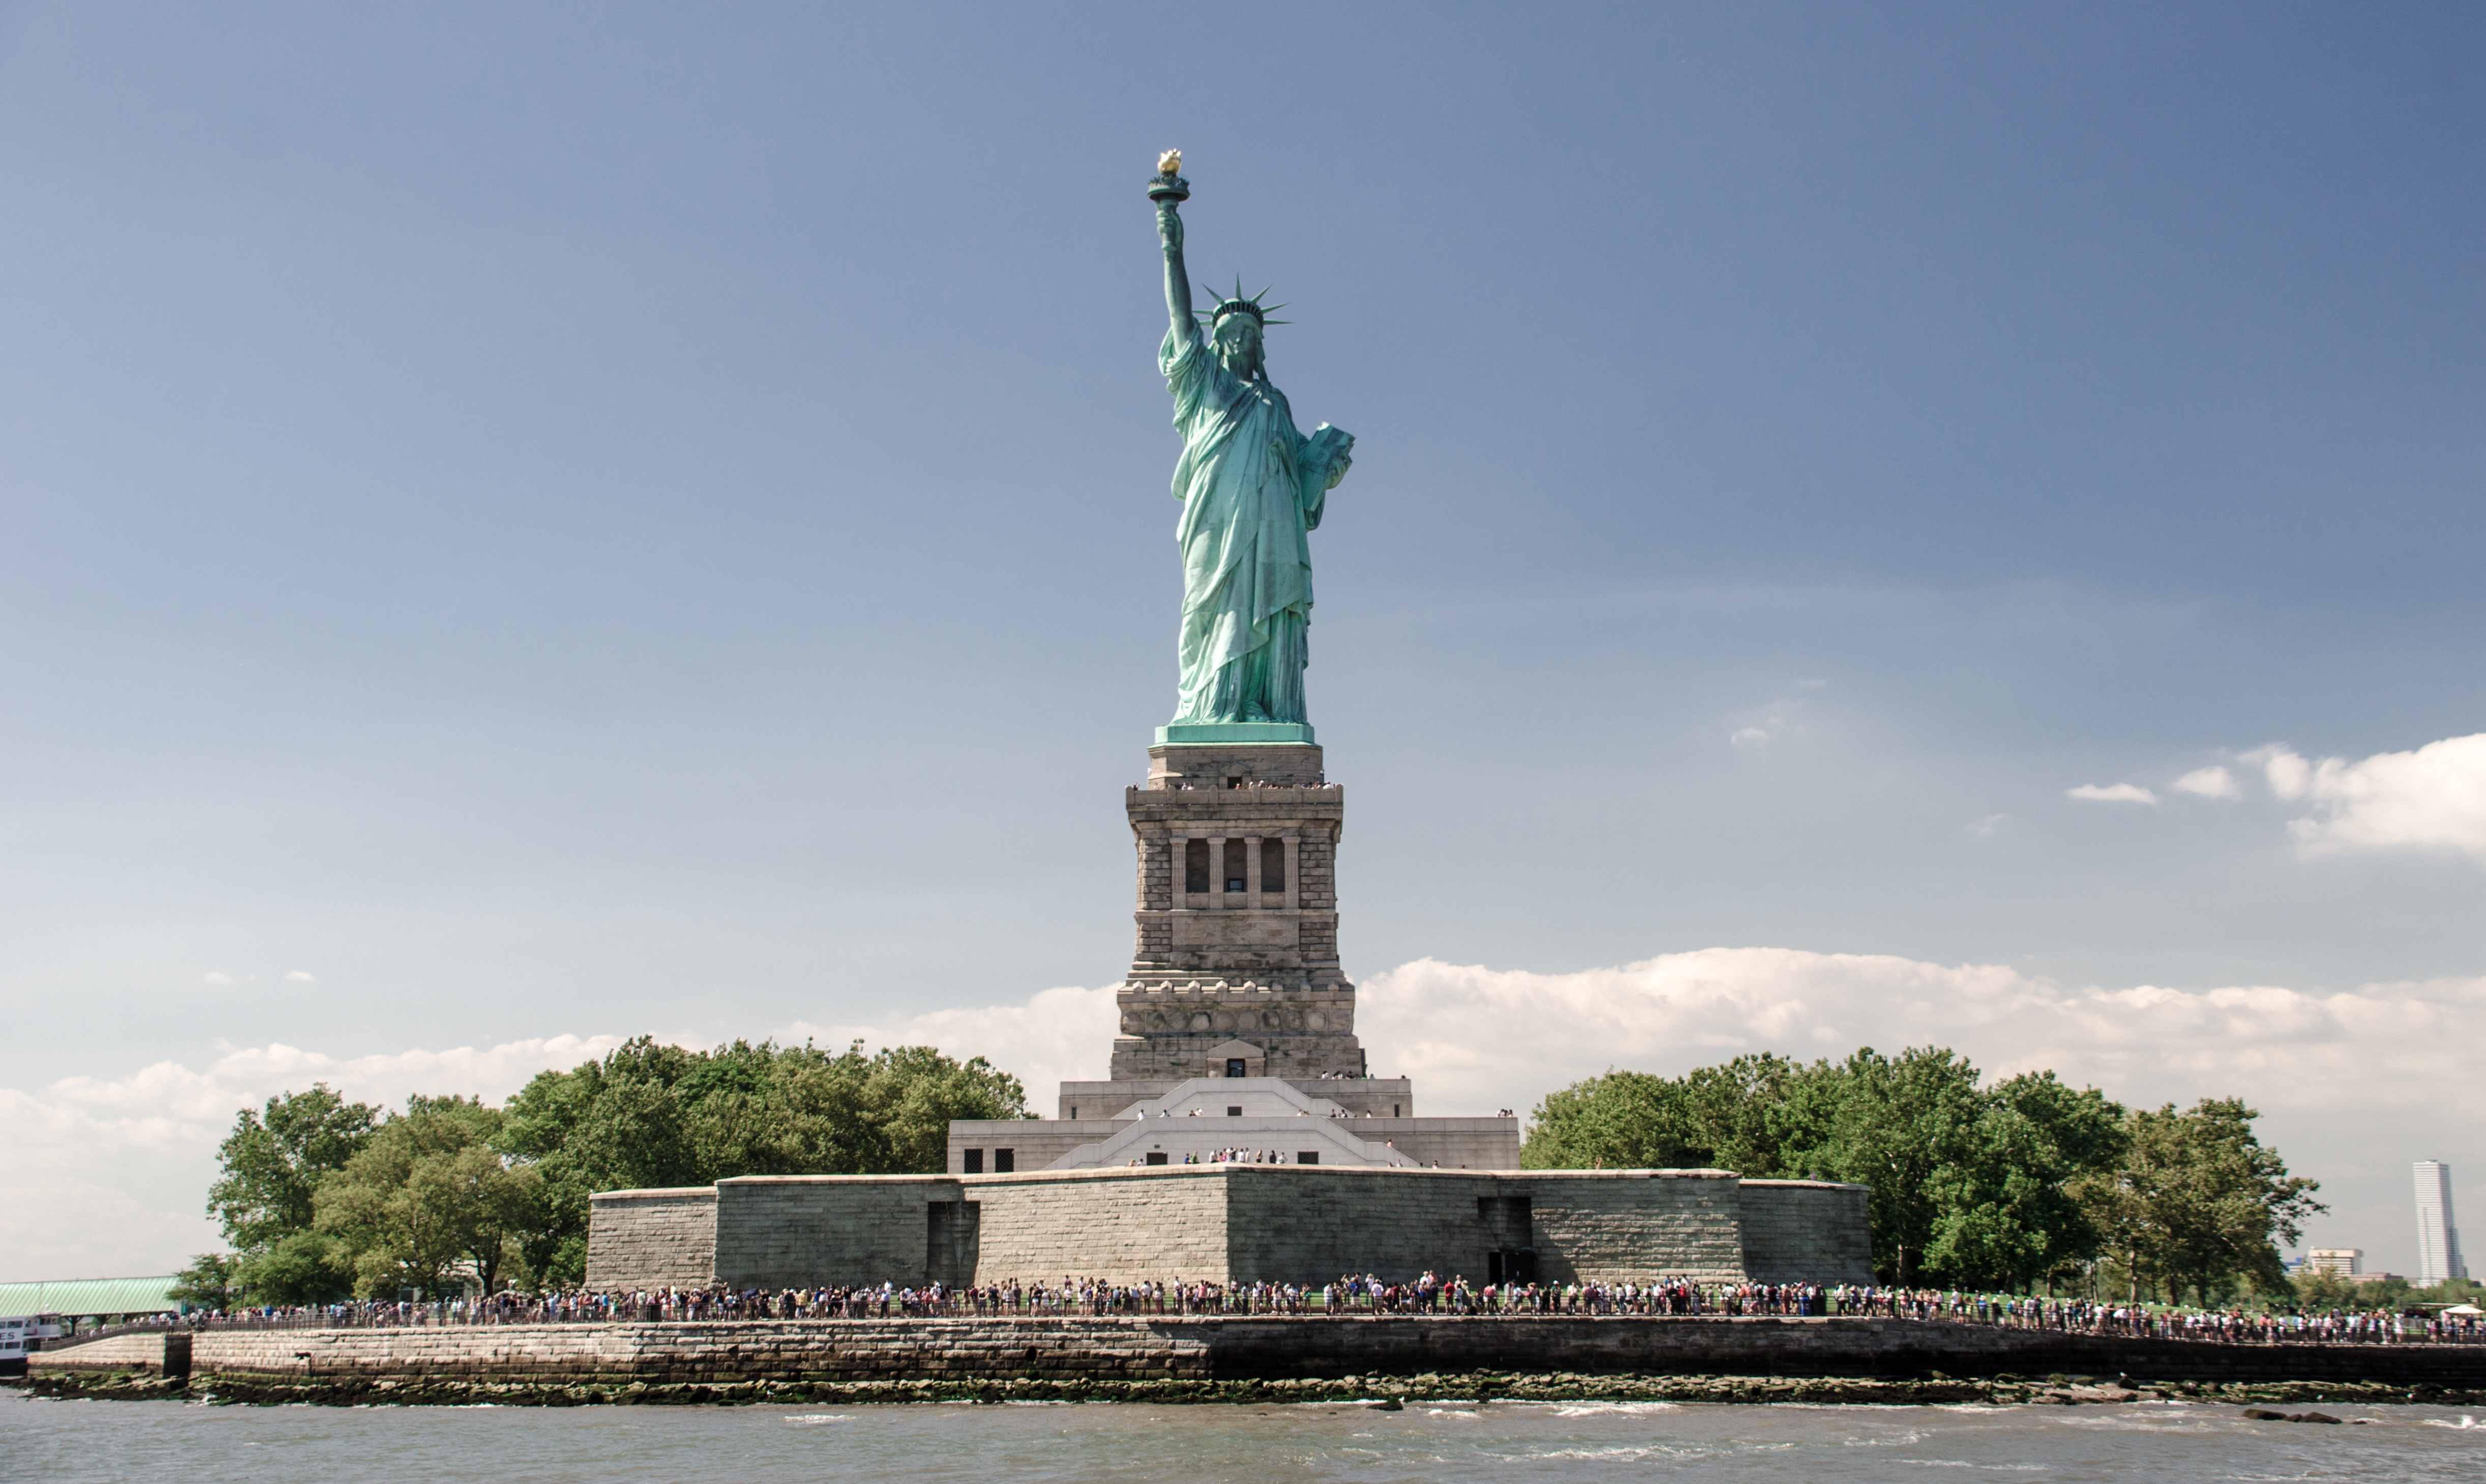
monument, statue, landmark, tourism, memorial, obelisk